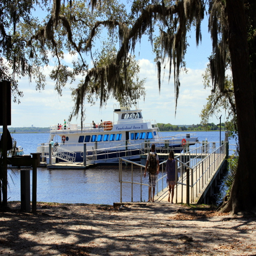
our ferry back to the mainland